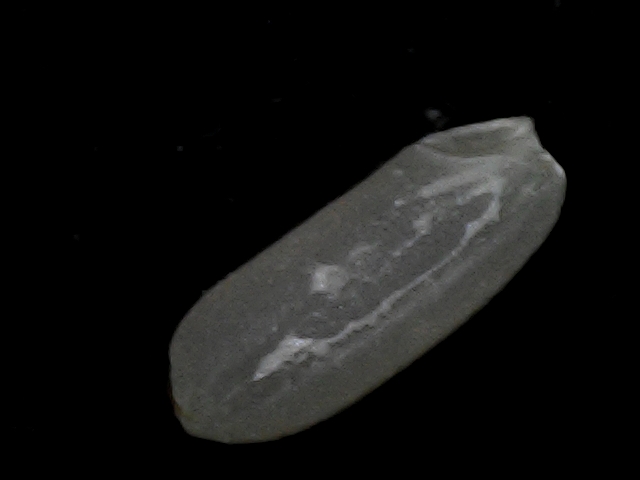
Rice variety: BD95